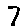
Label: 7